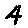
Label: 4